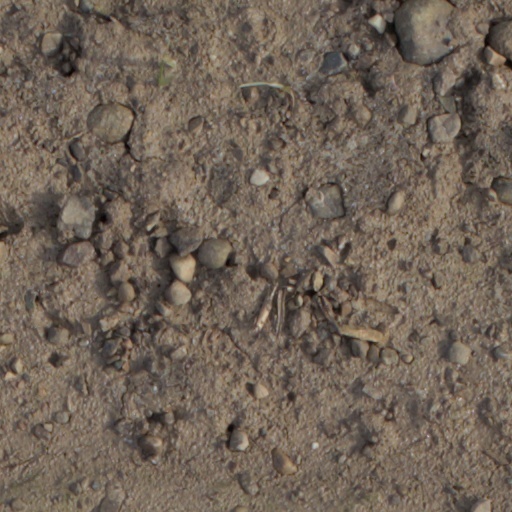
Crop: wheat